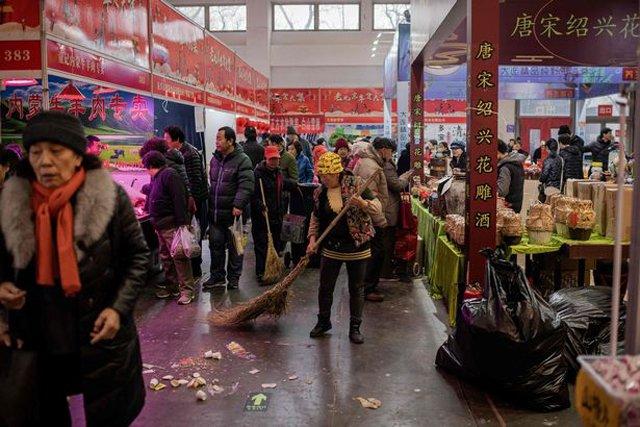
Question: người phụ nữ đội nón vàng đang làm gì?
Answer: đang quét rác